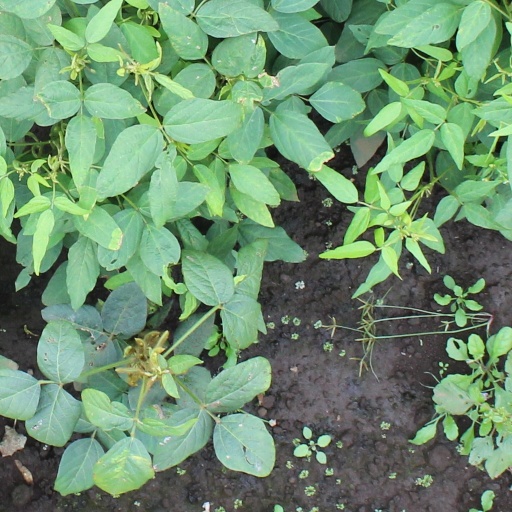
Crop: soybean